1965 Polish parliamentary election

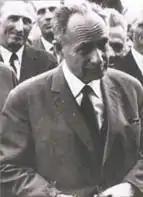
Czesław Wycech, leader of puppet United People's Party

Parliamentary elections were held in Poland on 30 May 1965. They were the fourth elections to the Sejm of the People's Republic of Poland, and fifth in Communist Poland. They took place on 30 May. The lists admitted were controlled by the Front of National Unity (FJN), in turn controlled by the Polish United Workers' Party (PZPR).